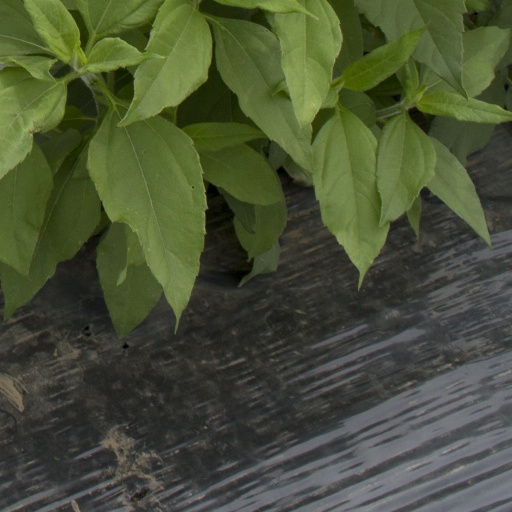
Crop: Jerusalem artichoke